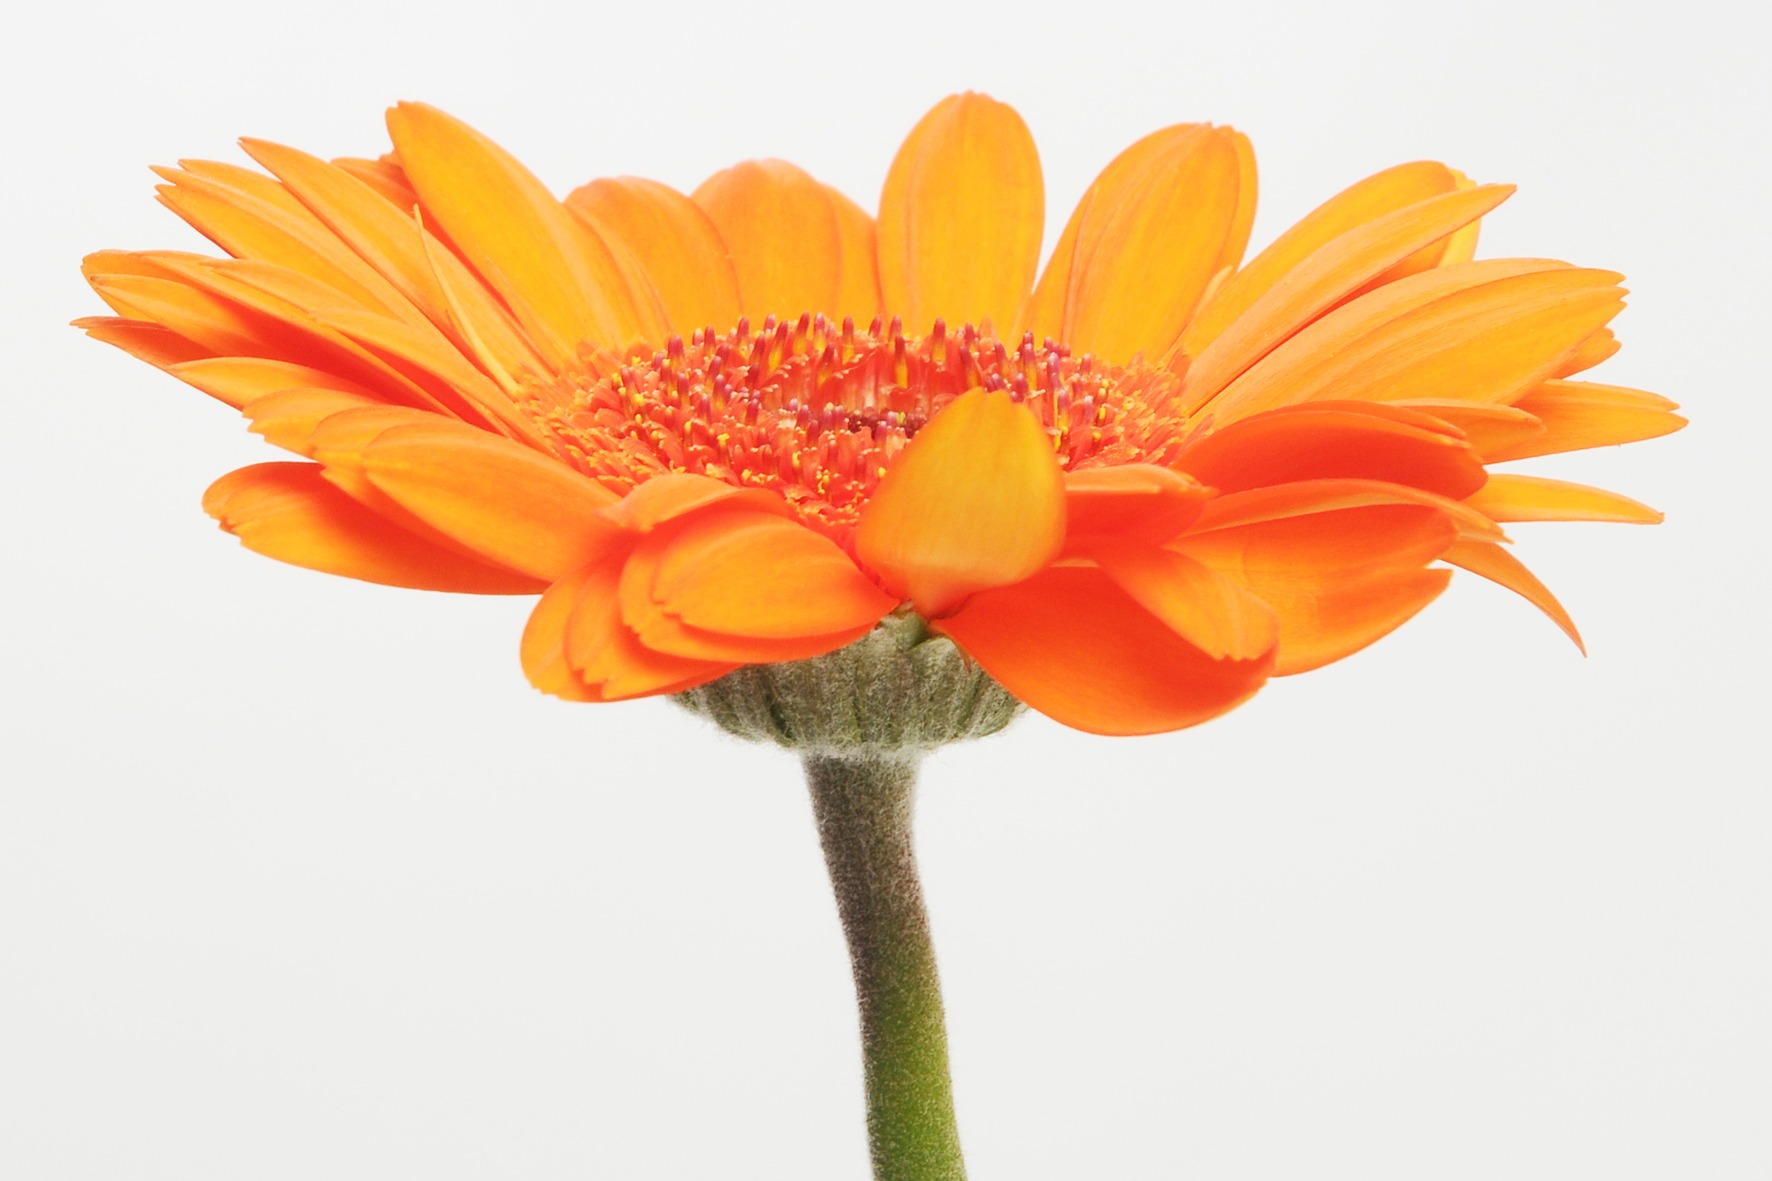
blossom, plant, flower, petal, bloom, orange, spring, romantic, yellow, flora, affection, gerbera, fragrance, valentine's day, flowering plant, daisy family, flower bouquet, cut flowers, plant stem, land plant, germini